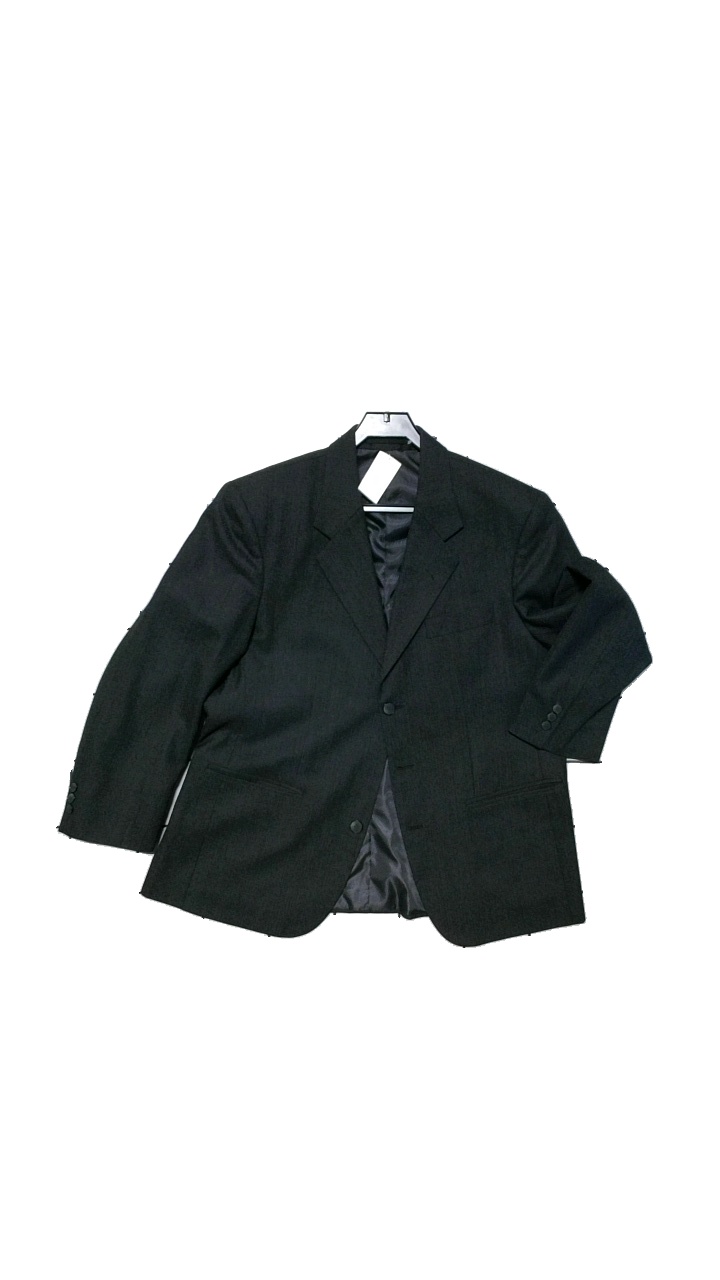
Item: Jacket (Men)
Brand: Famous
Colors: Grey
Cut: Regular
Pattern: Other
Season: All
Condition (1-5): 4
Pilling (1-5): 4
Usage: Reuse
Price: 100-150